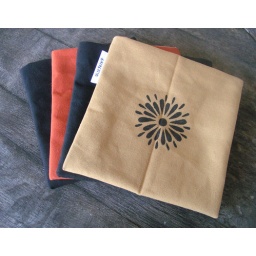
black, burnt orange, black and daisy flower in duck canvas mustard